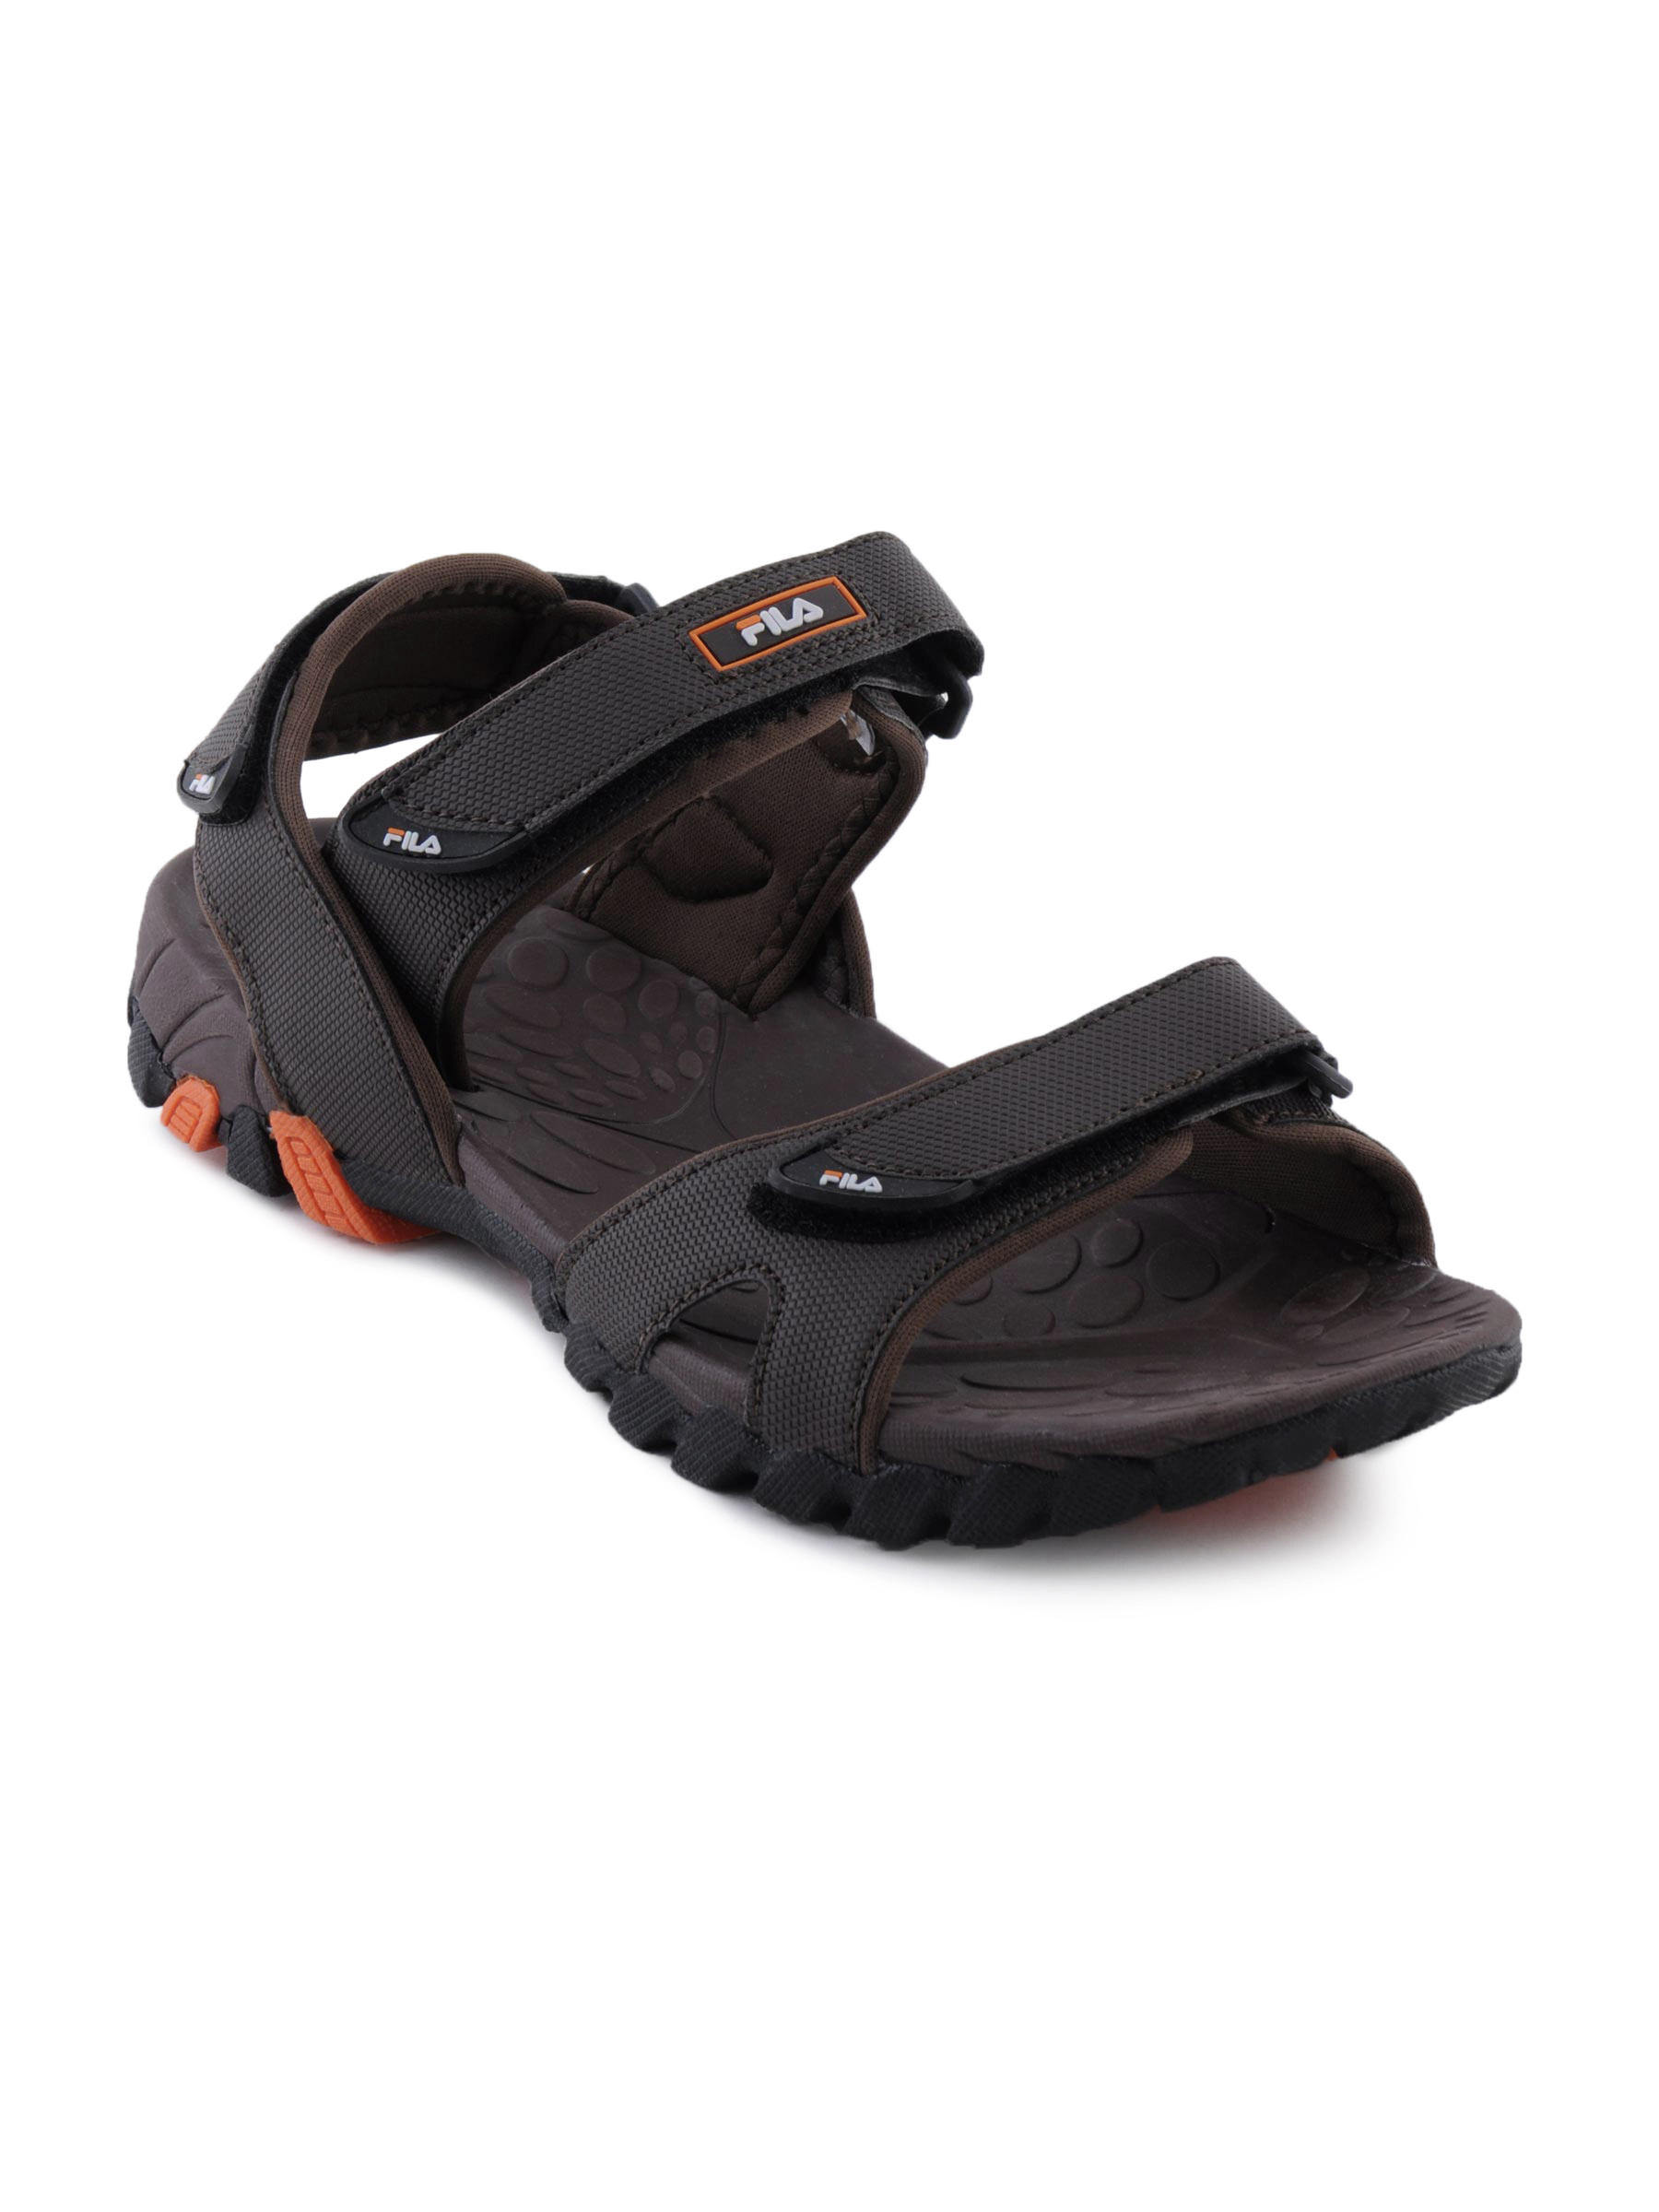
Fila Men Wiser Brown Sandals
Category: Footwear / Sandal / Sandals
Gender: Men
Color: Brown
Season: Fall 2011
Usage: Casual